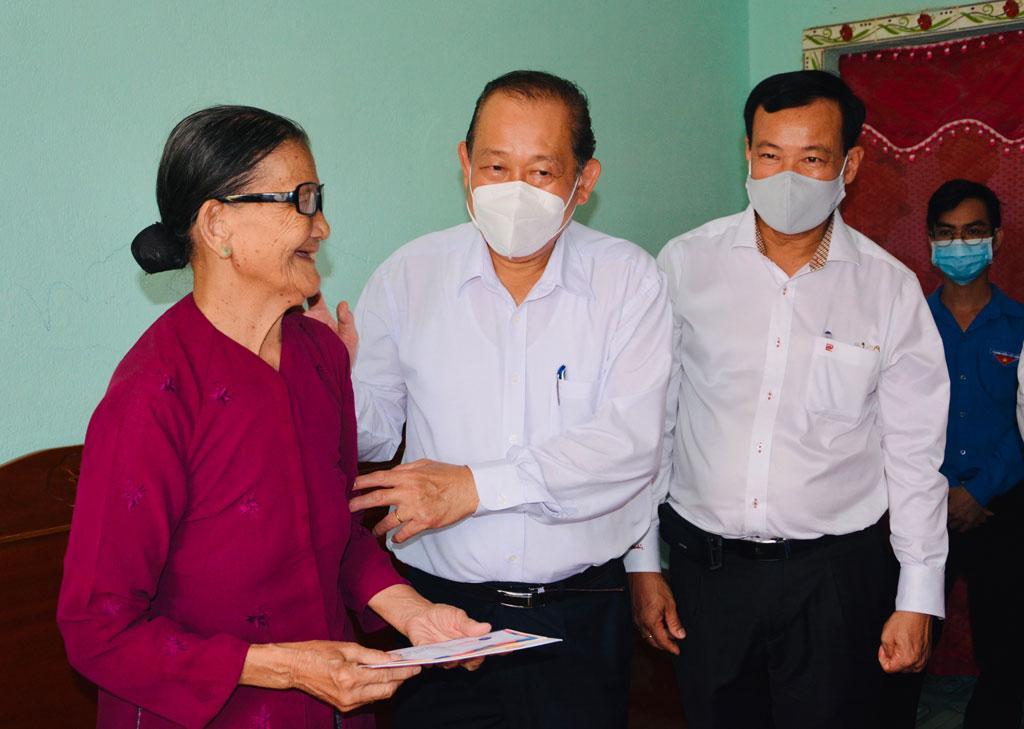
người đàn ông mặc áo sơ mi trắng mà ở phía bên trái thì đang cầm tay của bà lão